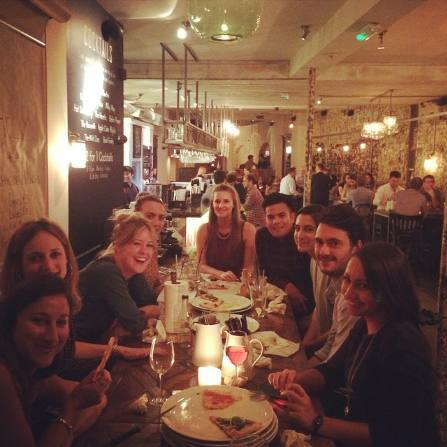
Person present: Yes